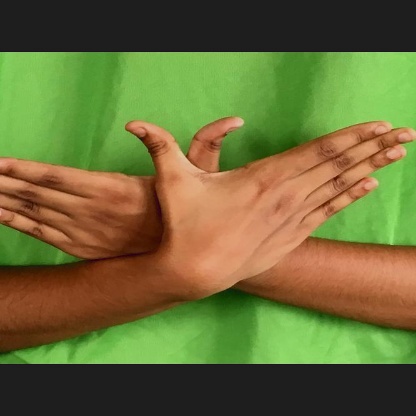
Mudra: Garuda